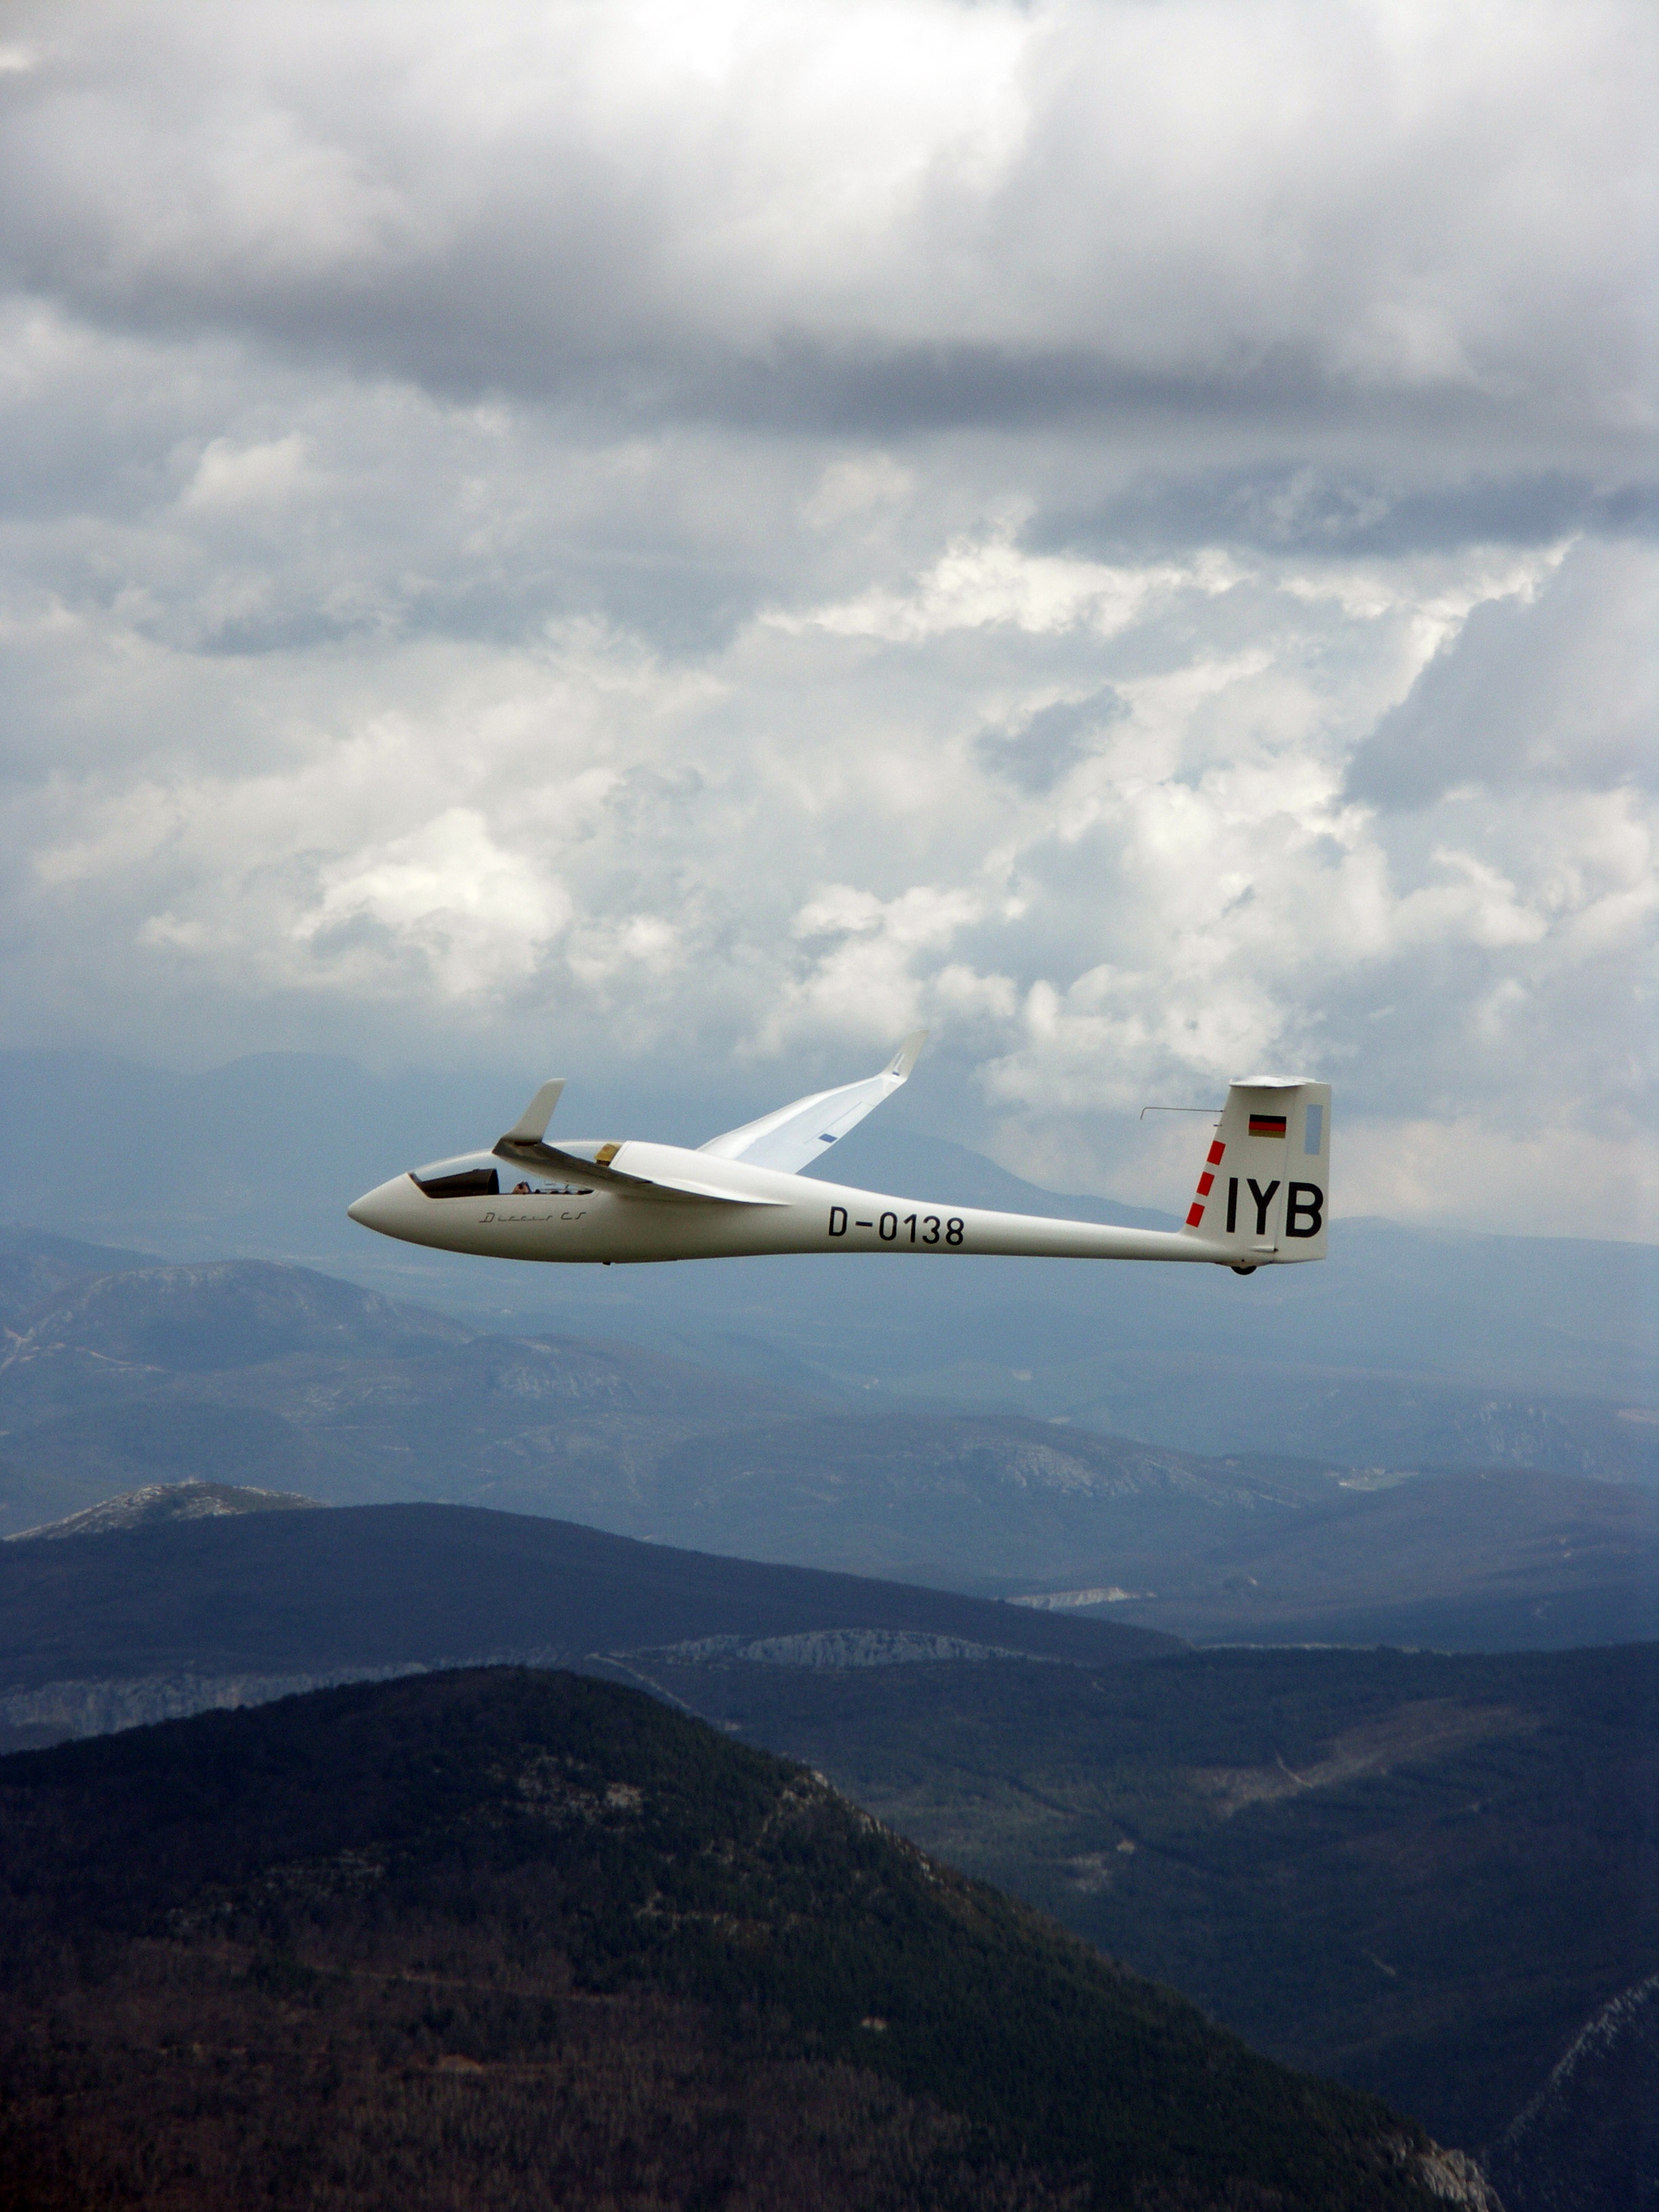
wing, sky, adventure, airplane, aircraft, vehicle, airline, aviation, flight, glider, gliding, takeoff, air sports, air force, jet aircraft, atmosphere of earth